Laboratory mouse

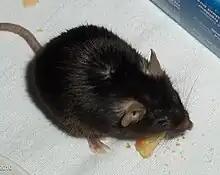
A female C57BL/6 laboratory mouse

C57BL/6 mice have a dark brown, nearly black coat. They are more sensitive to noise and odours and are more likely to bite than the more docile laboratory strains such as BALB/c.